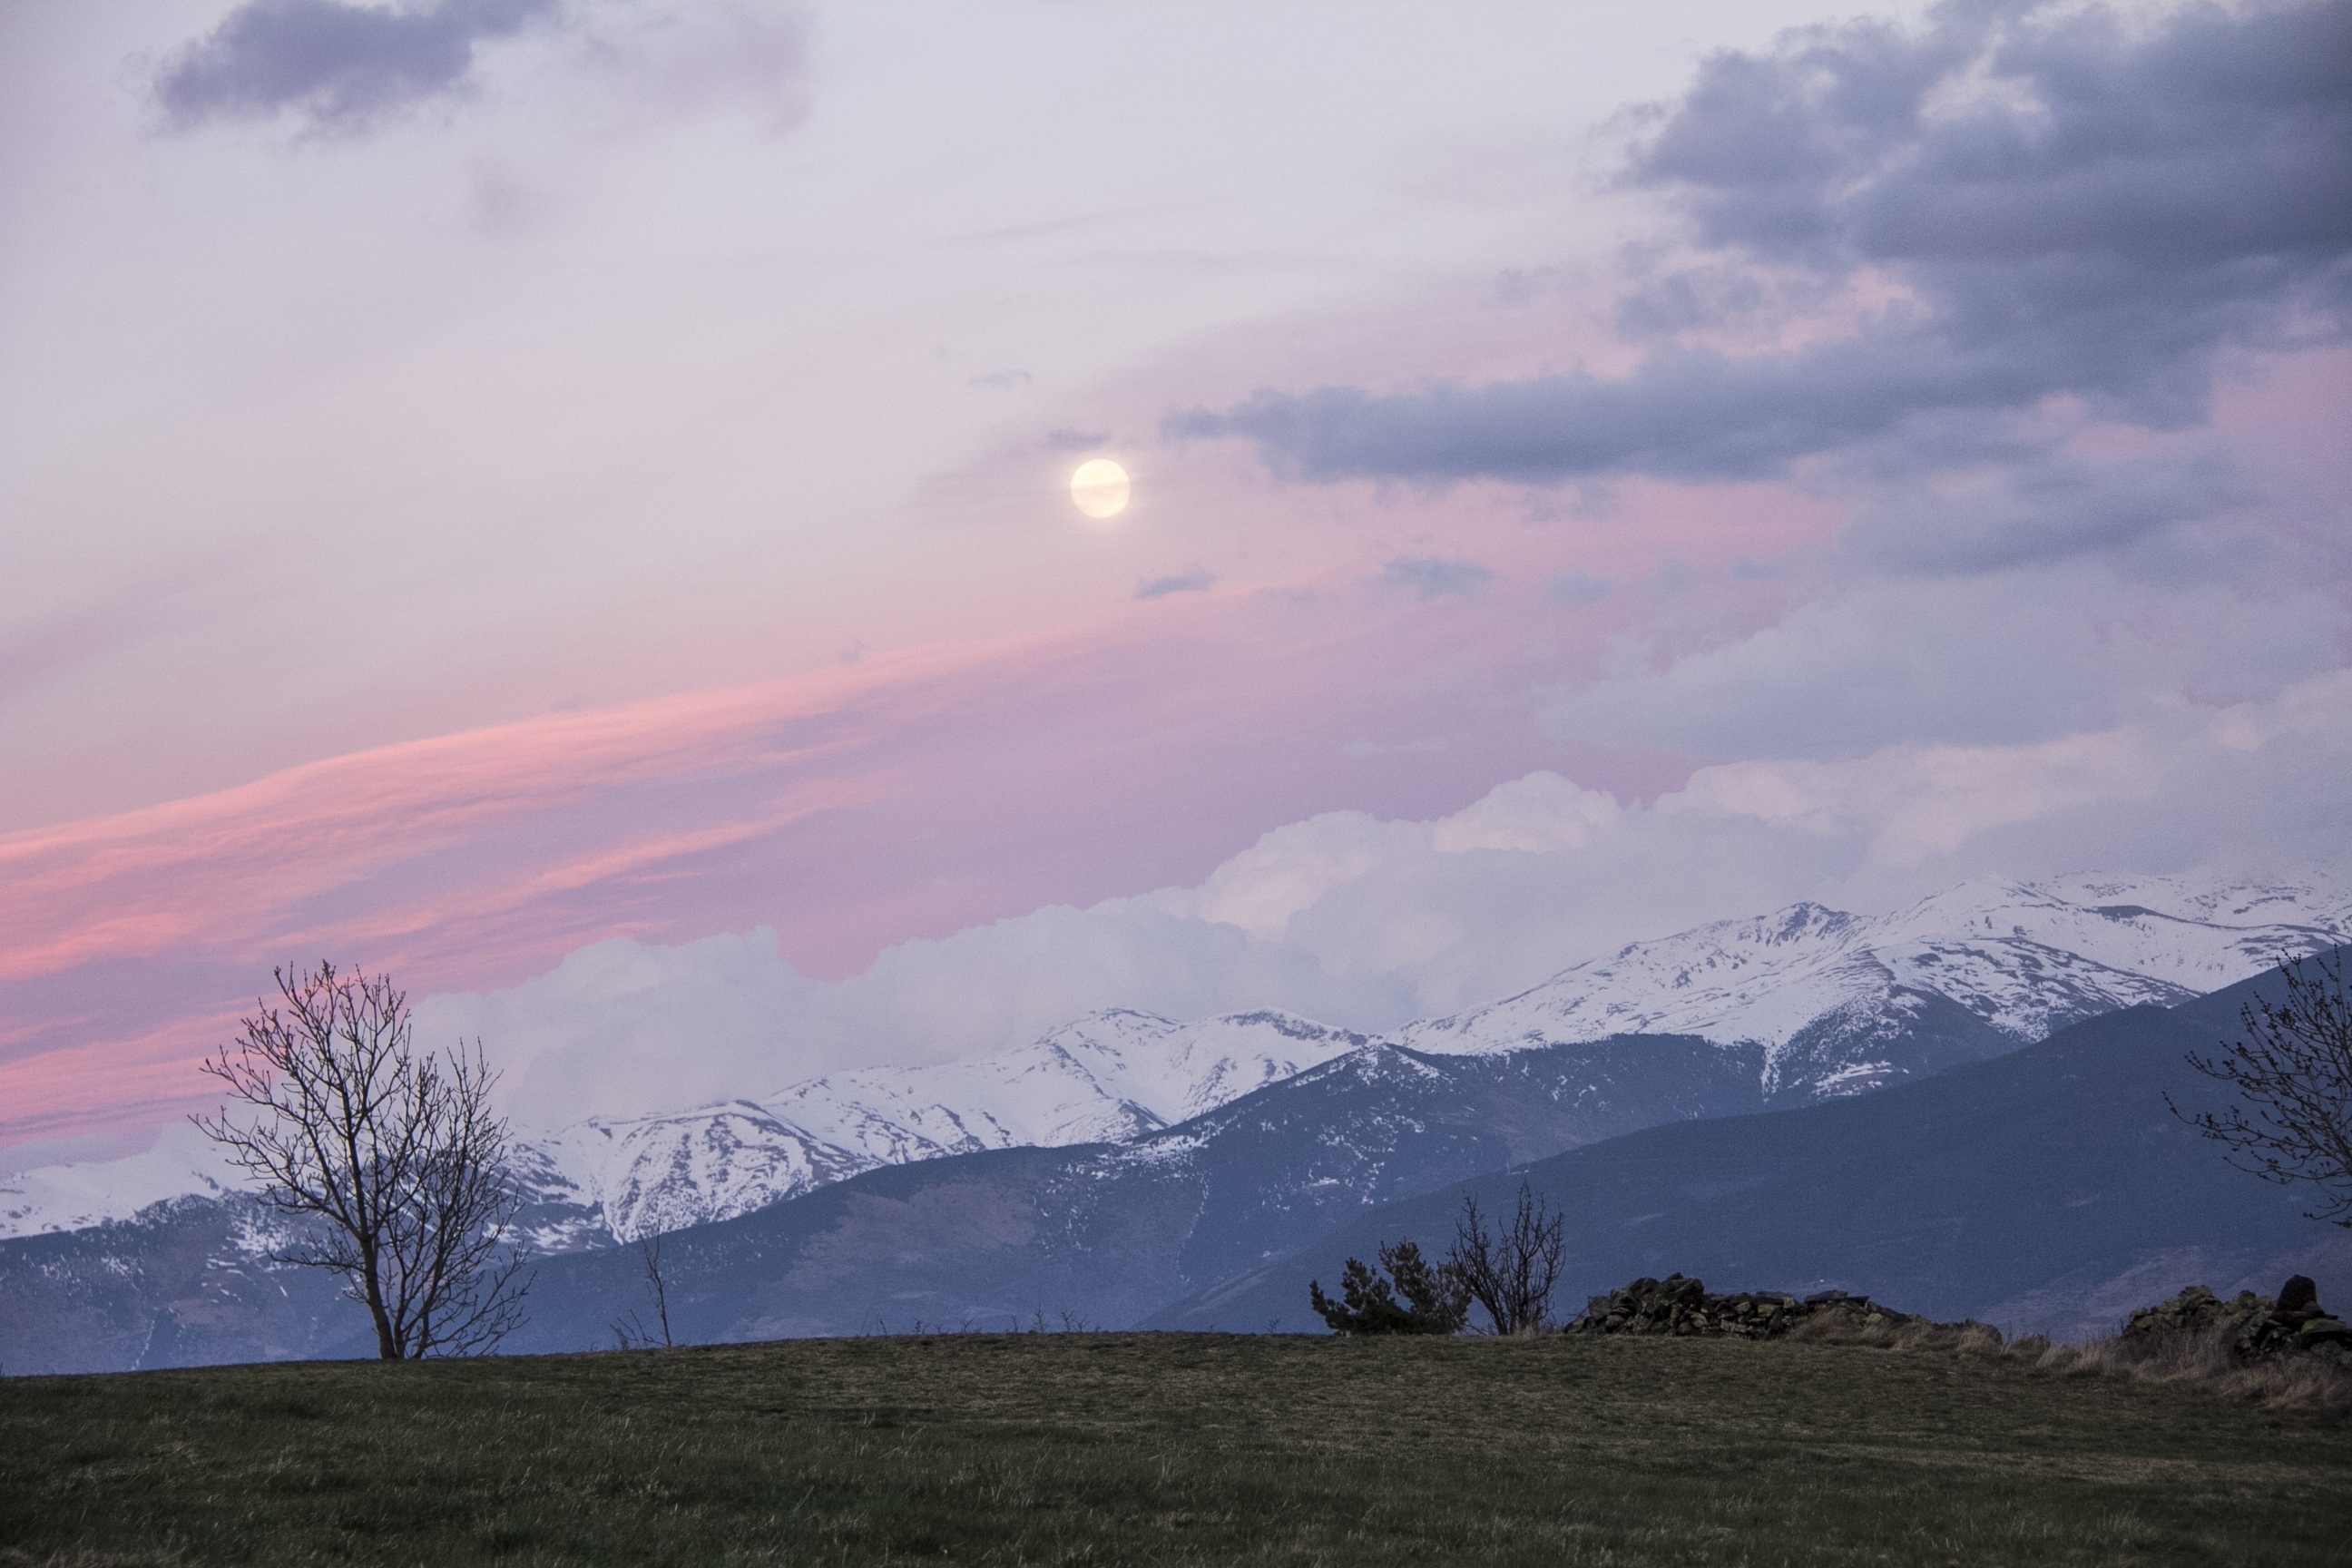
landscape, nature, mountain, snow, winter, cloud, sky, sunrise, sunset, mist, meadow, morning, hill, dawn, valley, mountain range, dusk, weather, plain, mountain landscape, alps, plateau, nevada, landform, snowy landscape, snowy mountain, meteorological phenomenon, geographical feature, atmospheric phenomenon, mountainous landforms